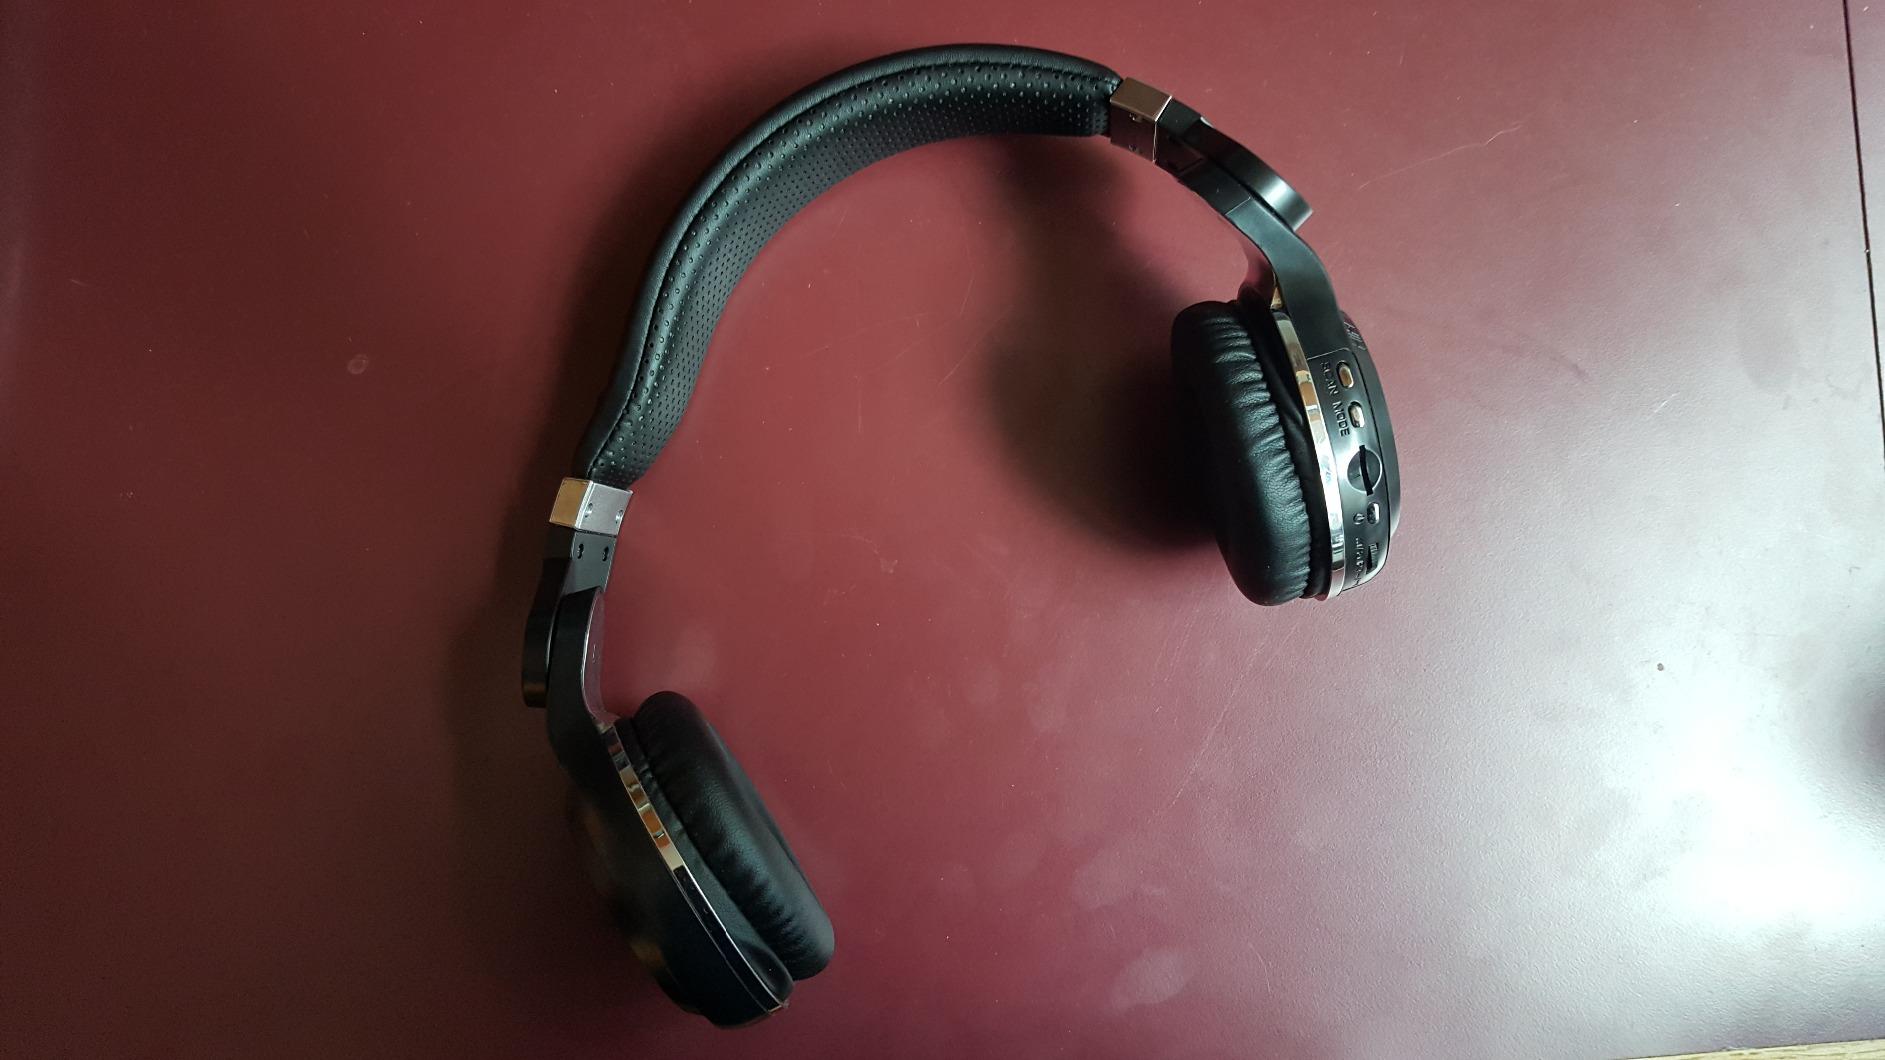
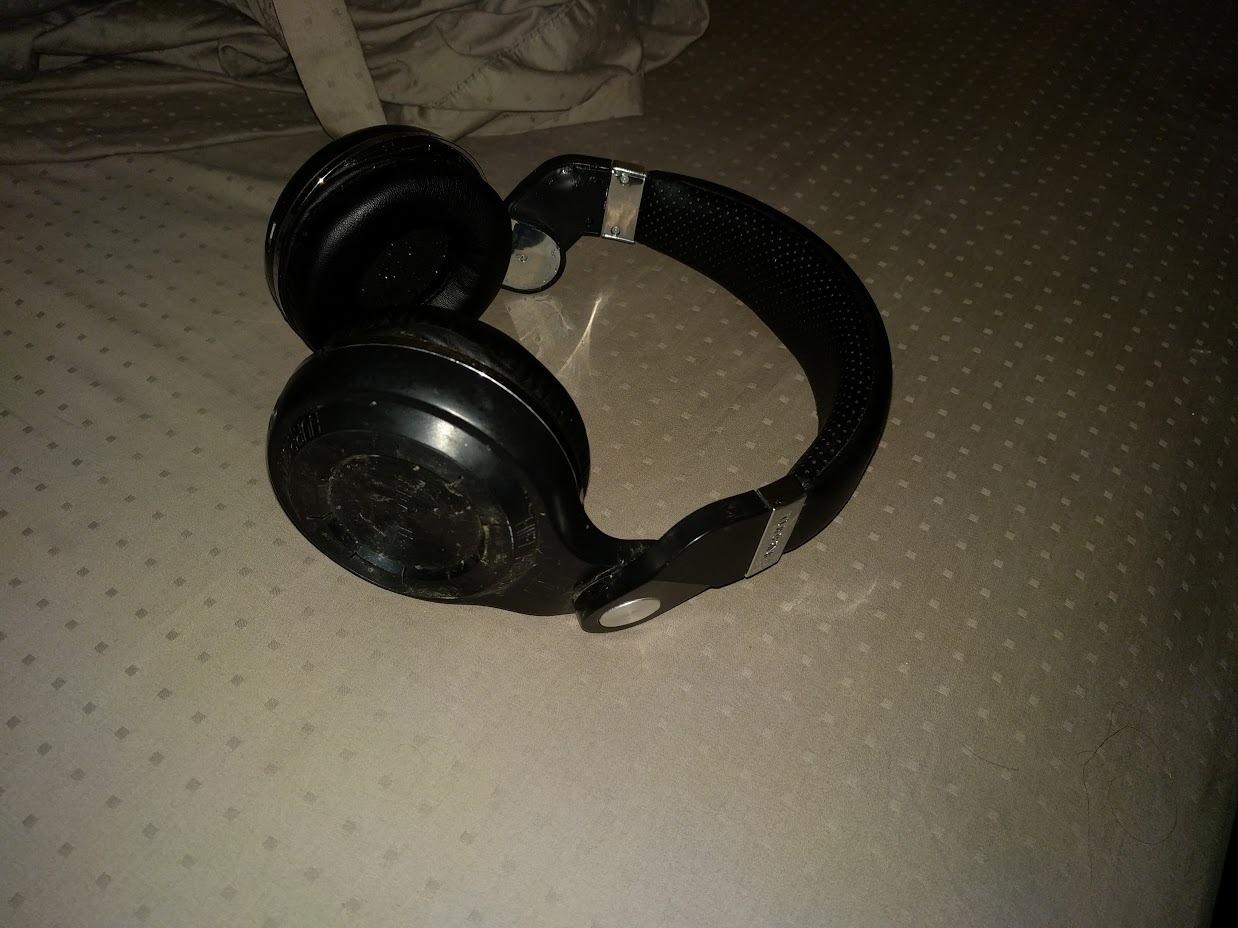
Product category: headphones
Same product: no